Austro-Hungarian krone

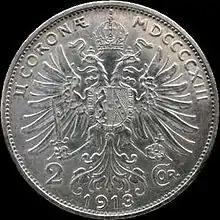
Two coin, 1913

The official name of the currency was (pl. ) in Austria and in Hungary. The Latin form (plural ), abbreviated to on the smaller coins, was used for the coinage of the mostly German-speaking part of the empire known as Cisleithania. Currency names in other ethnic languages were also recognised and appeared on the banknotes: (pl. ) in Czech, (pl. ) in Polish, , (pl.) in Ukrainian, (pl. ) in Italian, (pl. ) in Slovene, / (singular and plural) in Serbo-Croatian, (pl. ) in Slovak, and (pl. ) in Romanian. These terms all translate to the English word "crown".